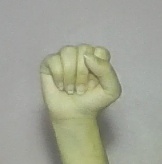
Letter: saad